Wolf River (Tennessee)

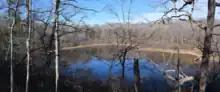
Baker's Pond, the source of the Wolf River in Mississippi

Wolf River is a alluvial stream in western Tennessee and northern Mississippi, whose confluence with the Mississippi River was the site of various Chickasaw, French, Spanish and American communities and forts that eventually became Memphis, Tennessee.